Adam DeBus

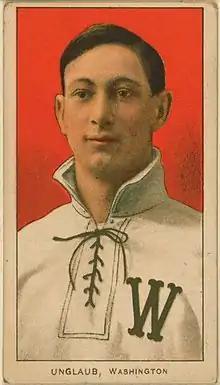
Bob Unglaub "(pictured)" served as DeBus' manager during the 1916 season.

DeBus' professional baseball career began in 1914 as a member of the minor league Green Bay Bays of the Class-C Wisconsin–Illinois League. He was under the management of Robert Lynch with the Green Bay club. Two of Debus' teammates on the Bays roster, Frank Scanlan and Joe Weiss, had experience in Major League Baseball (MLB) one time or another over their careers. On the season, DeBus compiled a .234 batting average with 91 hits, 14 doubles, three triples and three home runs in 108 games played. All of his 108 games were played at shortstop. His next professional baseball season came two seasons later in 1916 as a member of the minor league Fargo-Moorhead Graingrowers of the Class-C Northern League. The Graingrowers represented Fargo, North Dakota and Moorhead, Minnesota. Three of his teammates on the Graingrowers, Ralph Bell, Moxie Meixell and Bob Unglaub, were MLB players at one time in their careers. The Fargo-Moorhead club was managed by Bob Unglaub, who also played first base for the team. DeBus batted .284 with 96 hits in 100 games played.